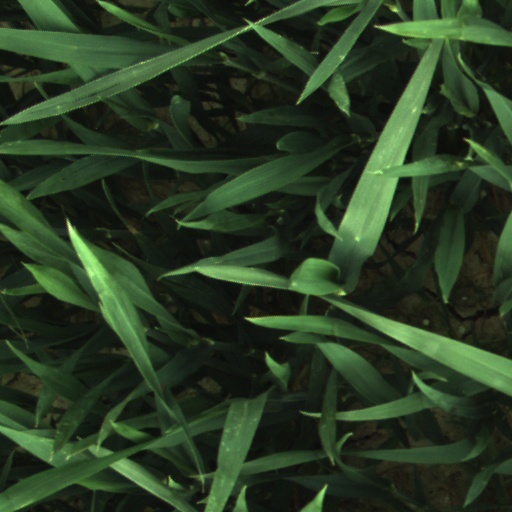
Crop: wheat